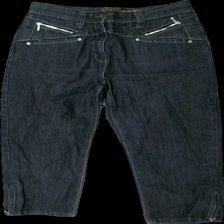
View: front
Type: Jeans
Category: Ladies
Brand: Not in the list
Brand text on label: jensen
Colors: Grey
Material: ?
Cut: Regular
Size: 38
Season: All
Trend: Denim
Damage location: top center
Damage 2 location: middle right
Damage 3 location: top center
Price range: 50-100
Recommended usage: Reuse
Description: grå jeans som går till knäna